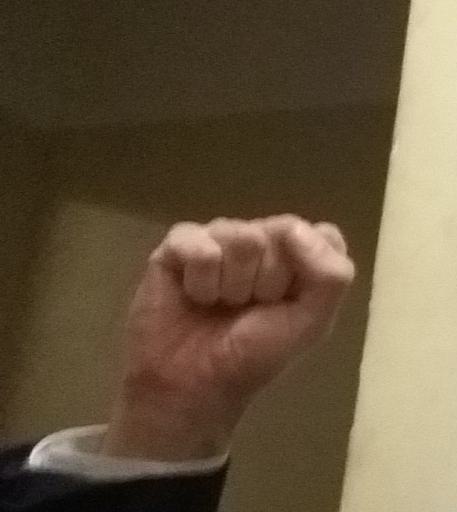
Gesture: fist